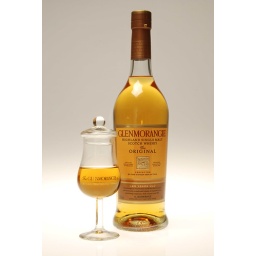
Glenmorangie bottle and glass shot in studio for a project